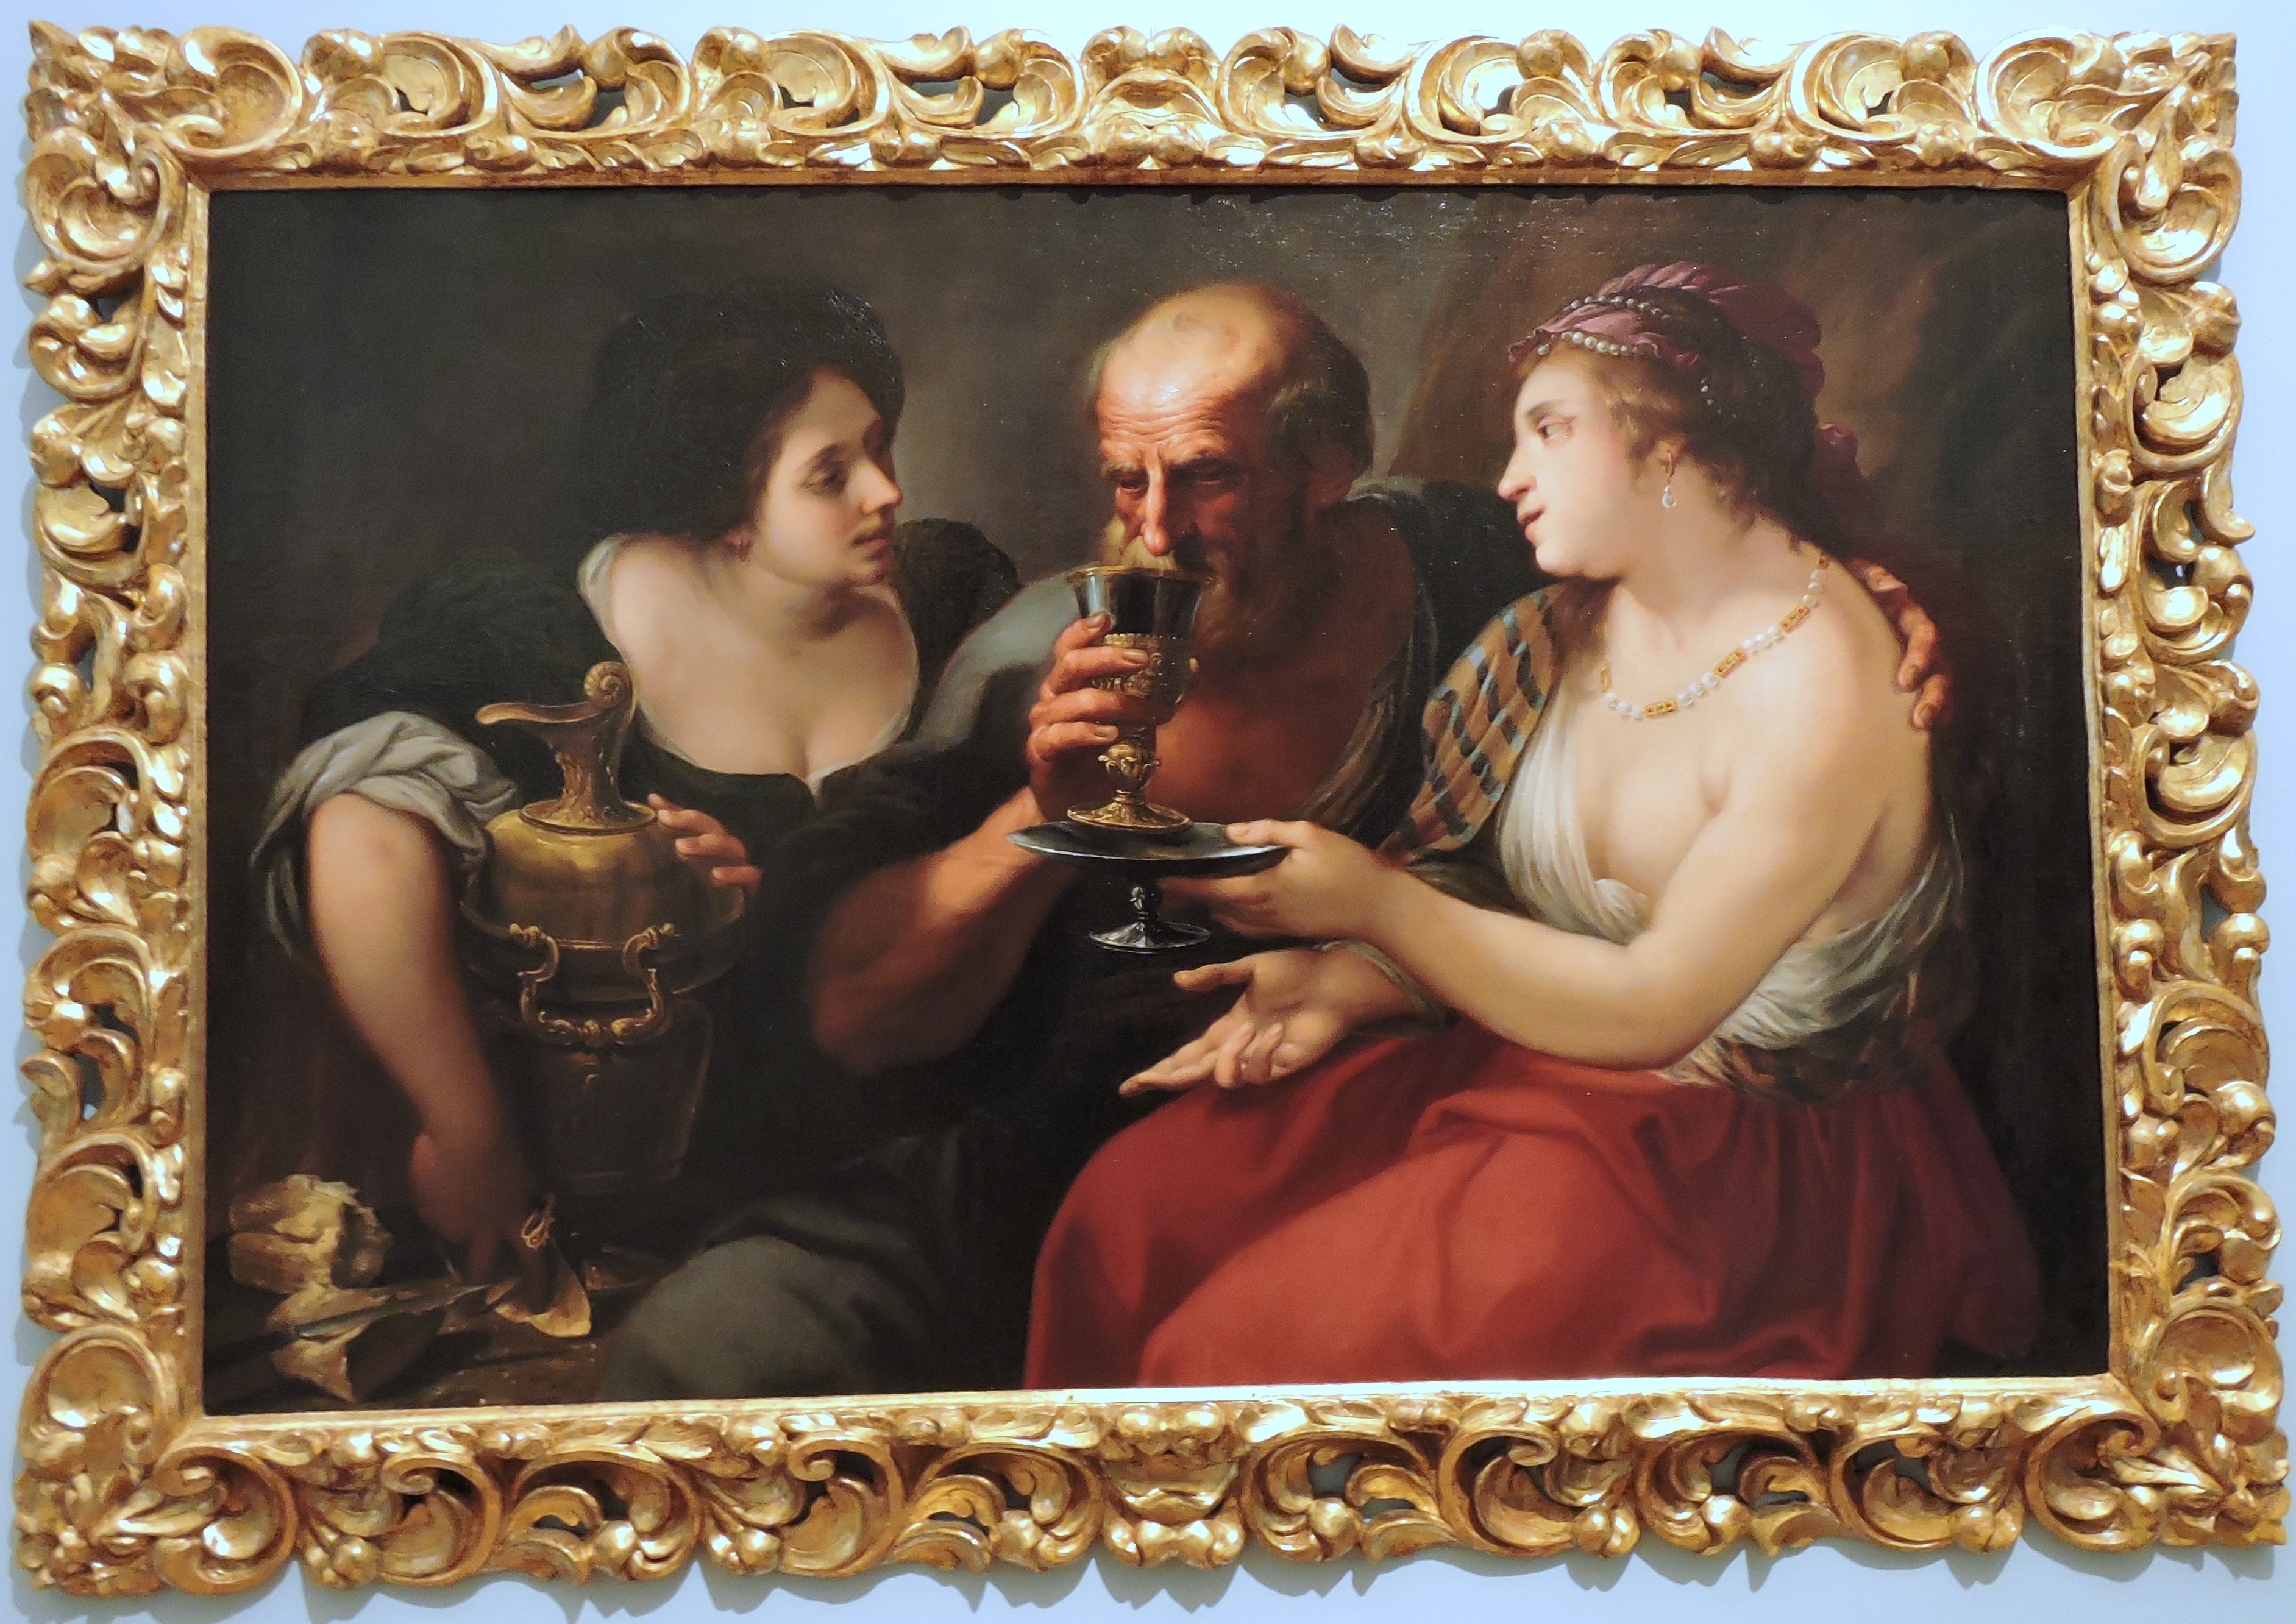
man, woman, wine, museum, frame, drink, painting, art, photomontage, picture frame, modern art, the framework, album cover